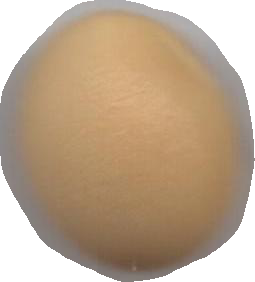
Variety: Grobogan